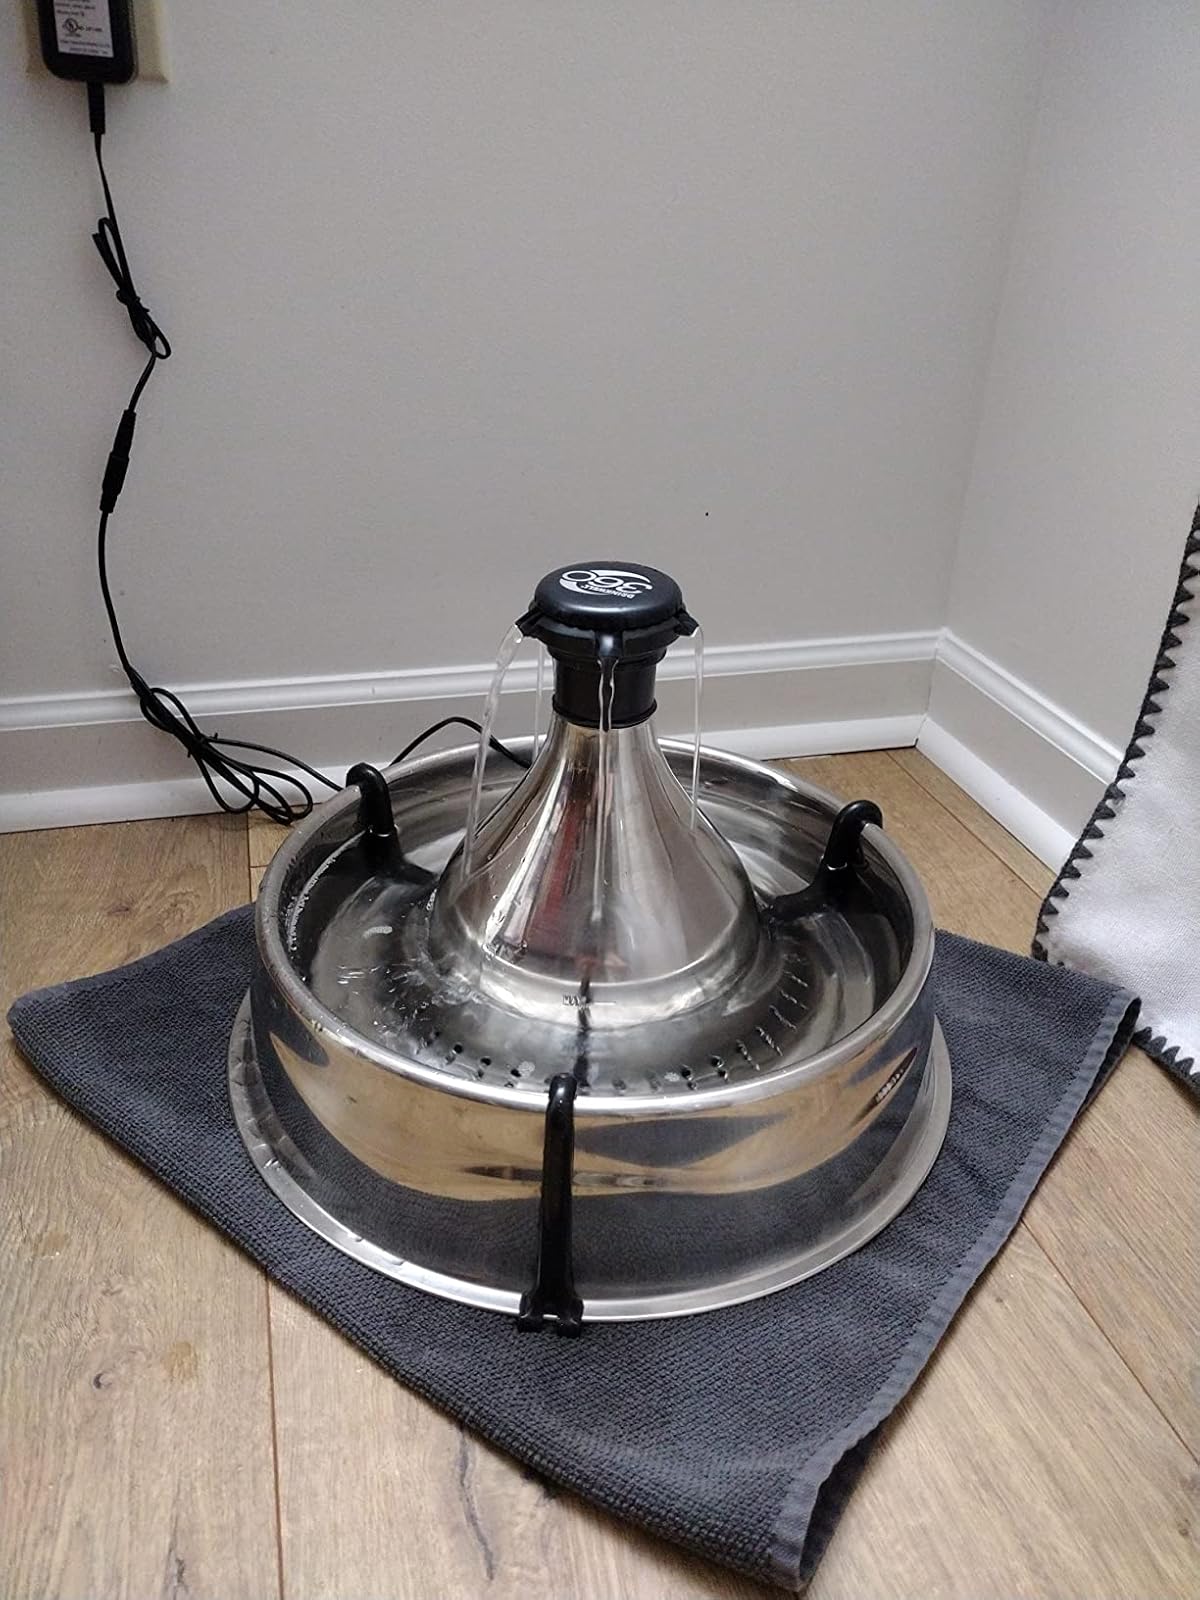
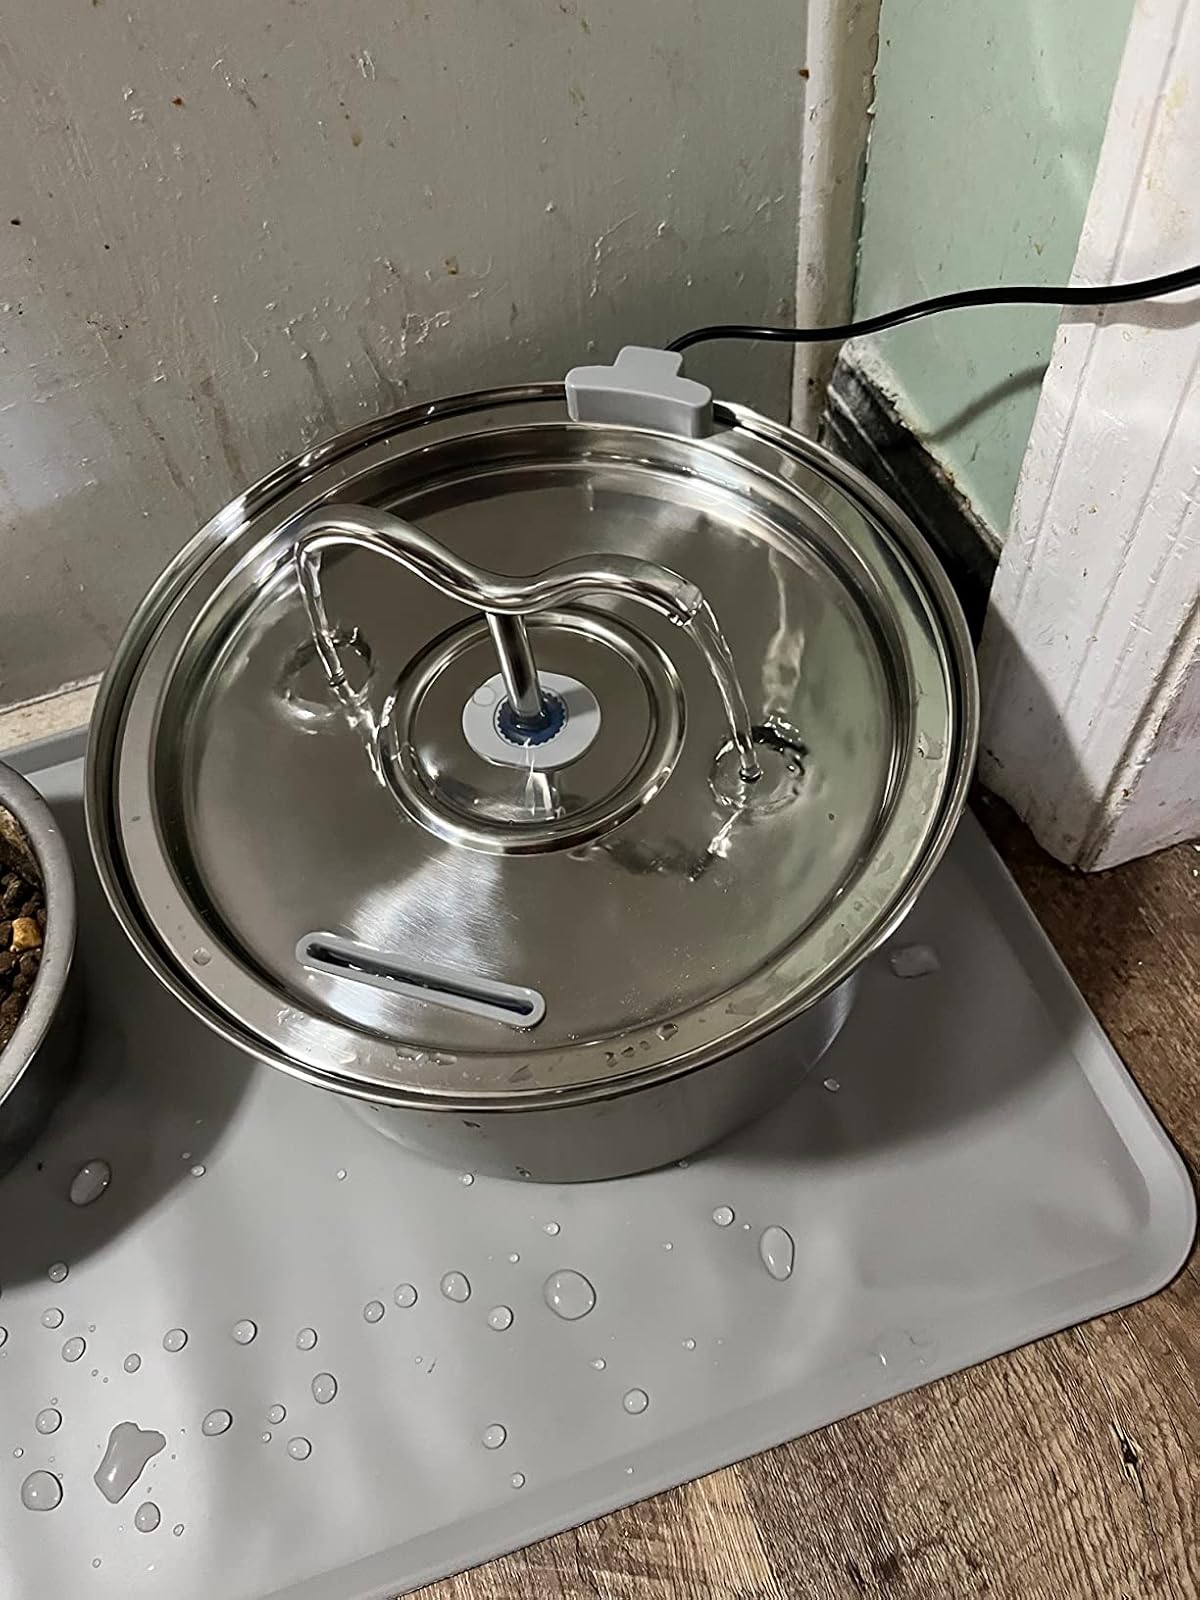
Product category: items_bowl
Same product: no